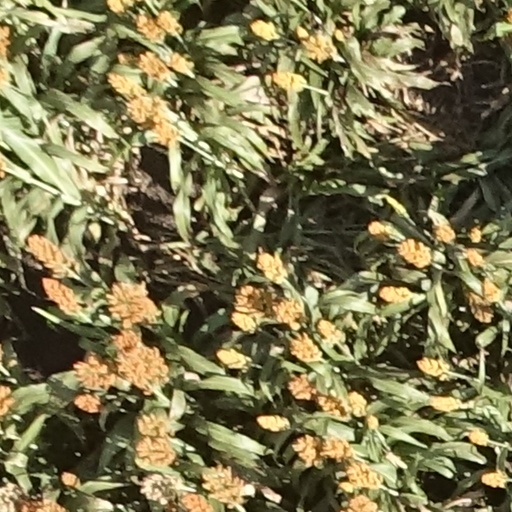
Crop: sorghum